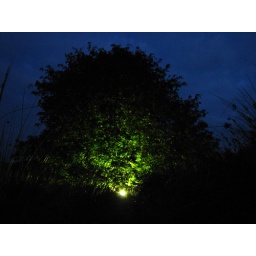
moth trap under horse cheastnut tree